Jinhu, Kinmen

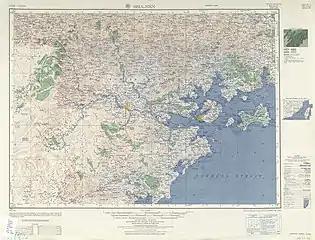
Map including the Jinhu Township area (1954)

It has a population of 30,826 (February 2023) and an area of . The township includes Dongding Island, Beiding Island, and other small islets.